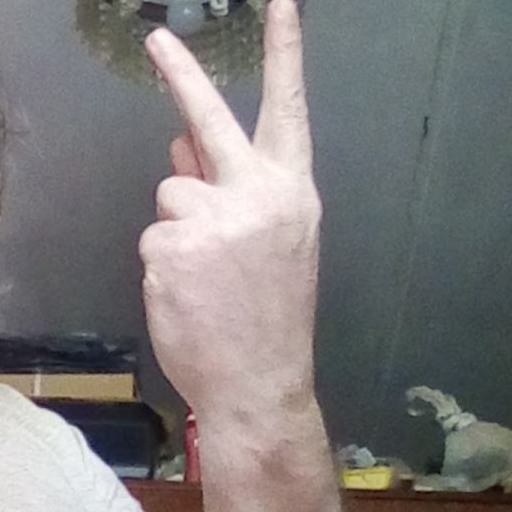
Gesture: peace_inverted